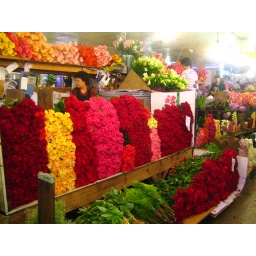
wholesale flower shop in Namdaemun market